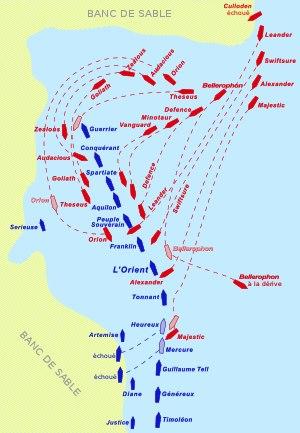
Le HMS Bellerophon est un navire de ligne de 3ᵉ rang de 74 canons construit pour la Royal Navy. Lancé en 1786, ce navire de classe Arrogant est actif au cours des guerres de la Révolution française et des guerres napoléoniennes, la plupart du temps sur des missions de blocus maritime ou d'escorte de convoi. Connu des marins comme le Billy Ruffian, il participe à trois combats notables : la bataille du 13 prairial an II, la bataille d'Aboukir et la bataille de Trafalgar. Il est le navire à bord duquel Napoléon Iᵉʳ finit par se rendre, mettant ainsi fin à près de 22 années de guerre continue avec la France.
La bataille d'Aboukir fut une importante bataille navale qui opposa les flottes britannique et française dans la baie d'Aboukir, près d'Alexandrie en Égypte entre le 1ᵉʳ et le 2 août 1798.
L’Orient, anciennement le Dauphin Royal et le Sans-Culotte, est un navire de ligne de premier rang de 118 canons de la classe Commerce de Marseille, construit par Jacques-Noël Sané et lancé à Toulon en 1791. Il sert plusieurs fois de navire amiral à la flotte française en Méditerranée. Il est détruit en 1798 à la bataille d’Aboukir, au début de l’expédition d’Égypte.